Konstantīns Pēkšēns

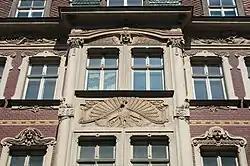
Detail from the building at 2, Smilšu Street

The most characteristic feature of Pēkšēns creative work, is the respective reserve and deep logic of architectural forms arising out of the Art Nouveau artistic principle, namely, the beauty of a building should not depend on outside applications, but derive from a practical and utilitarian layout. Most of Pēkšēns buildings are defined by a clear arrangement of volumes corresponding to the layout of interior spaces, careful choice of building materials and decor governed by the basic architectural form.